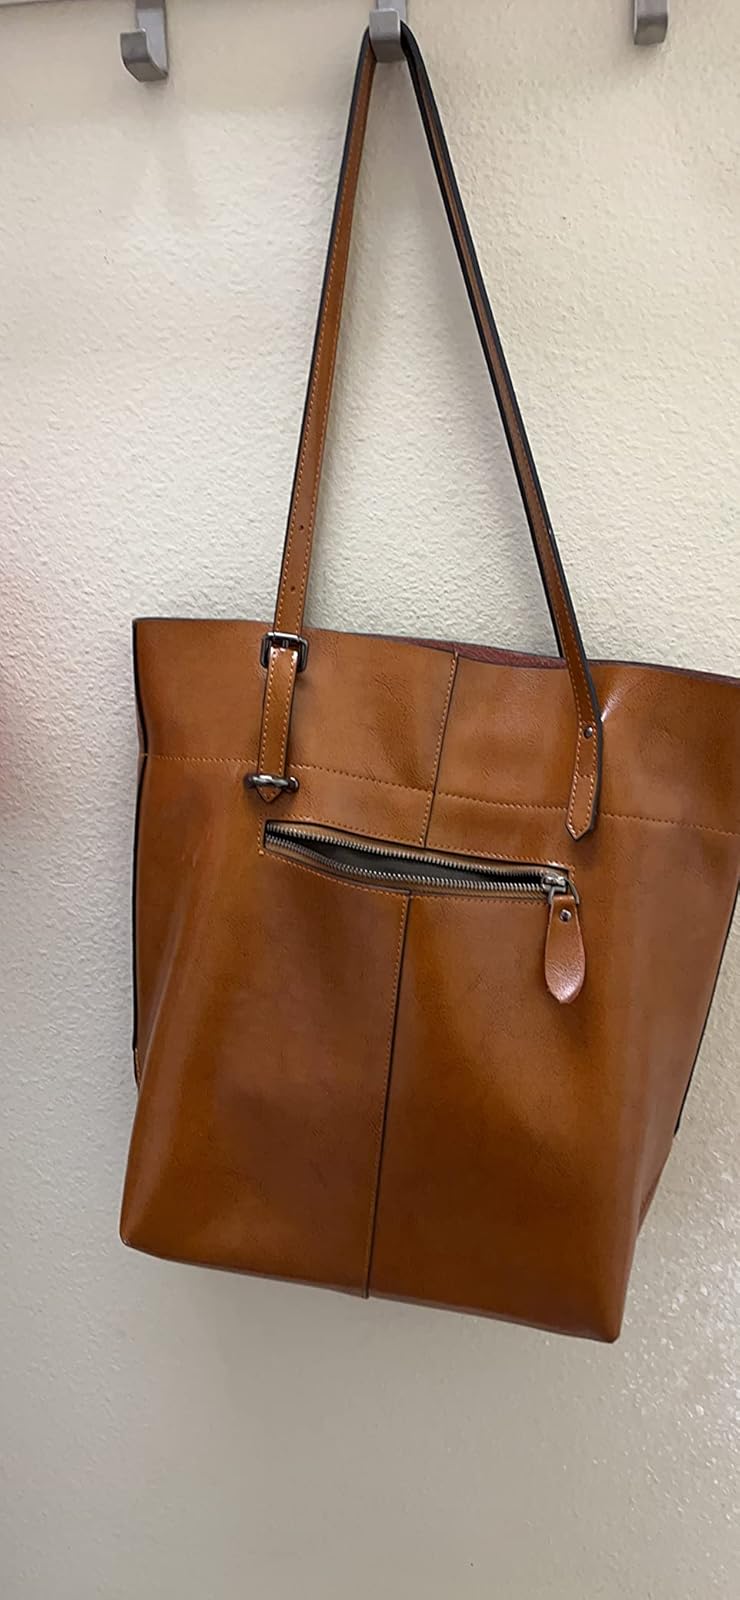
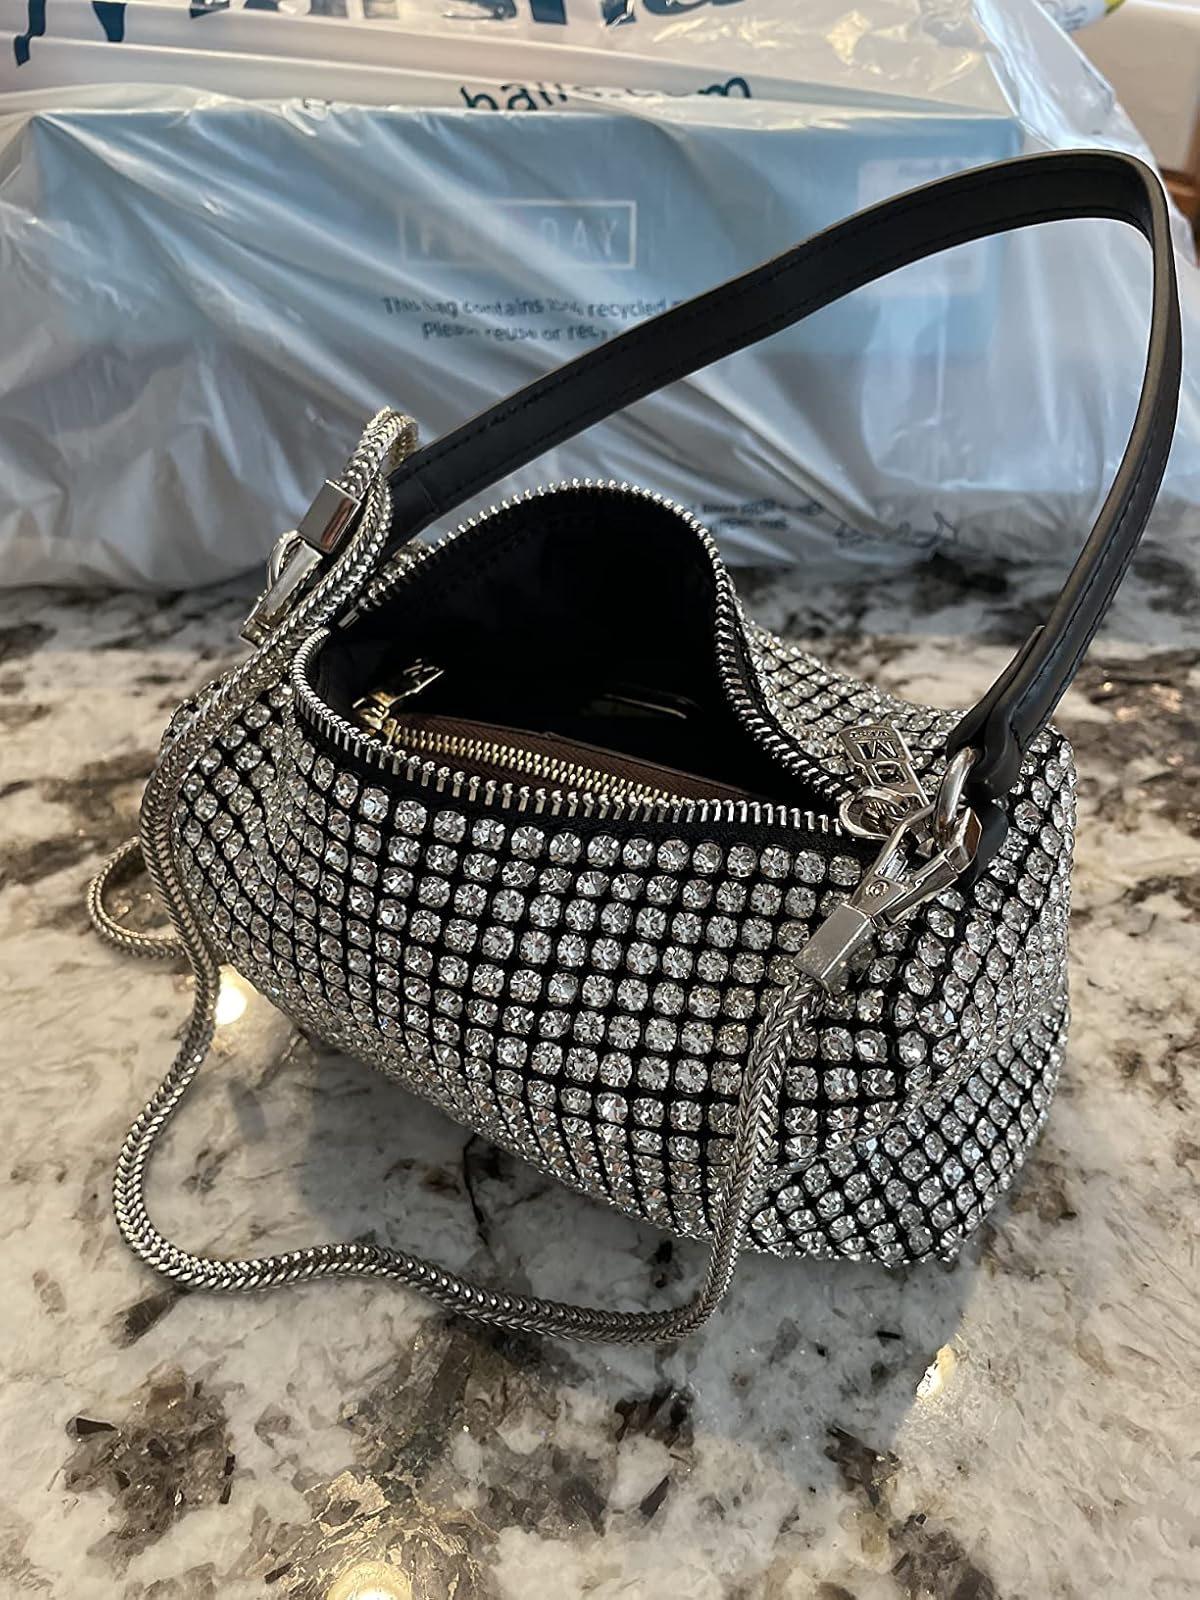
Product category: accessories_handbag
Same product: no